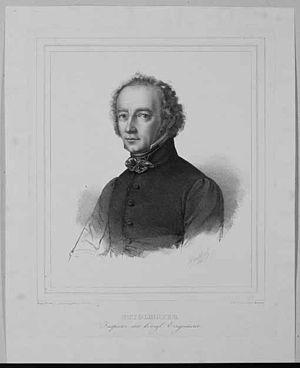
Johann Baptist Stiglmaier est un fondeur et sculpteur bavarois.